Camden Park Estate

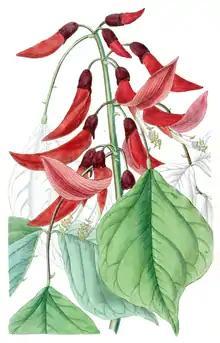
Illustration of "Erythrina ×bidwillii" 'Camdeni' — a cultivar developed at Camden Park.

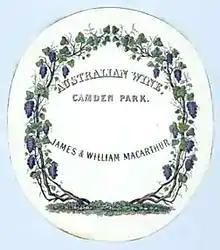
Wine label of James and William Macarthur — used for wine produced at Camden Park Estate.

The extensive vineyards were later destroyed during the international phylloxera outbreak of the 1870s. On a hill directly facing the front of the house is the family mausoleum where John and Elizabeth Macarthur and most of their children are buried; a painting by Conrad Martens in the house collection depicts the structure. Members of the family in the direct line are still buried here. The graveyard is an excellent example of colonial arcadian landscaping, with exotic Chinese elms dominating the planting.